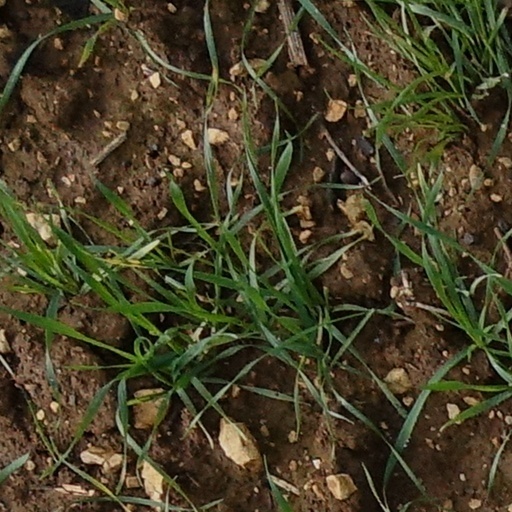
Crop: wheat